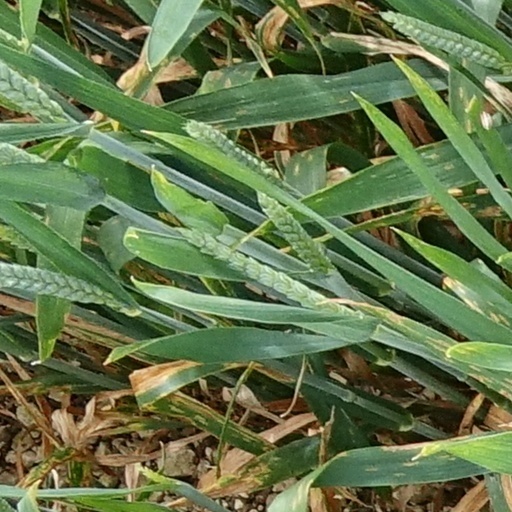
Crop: wheat